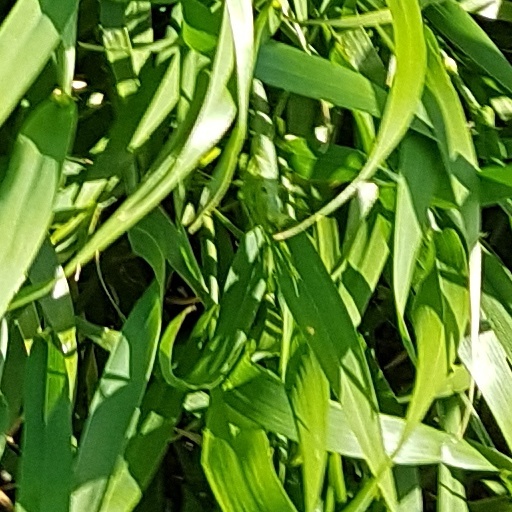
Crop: wheat